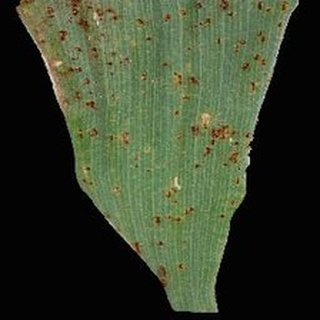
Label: corn_common_rust